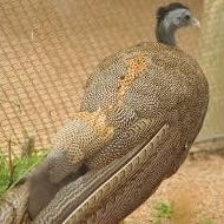
Species: GREAT ARGUS
Scientific name: ARGUSIANUS ARGU